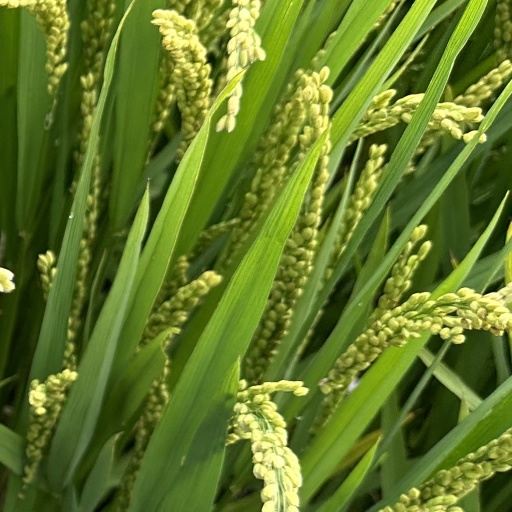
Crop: rice